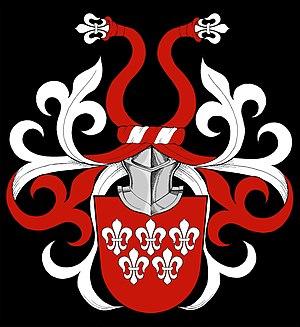
Lorber est un patronyme, qui a ses racines dans la région de langue allemande.